Berbera

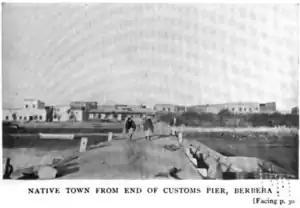
Bebrera native town as seen from the customs pier

The British explorer Richard Burton made two visits to this port, and his second visit was marred by an attack on his camp by a group of local Somali warriors, and although Burton was able to escape to Aden, one of his companions was killed. Burton, recognizing the importance of the port city wrote: